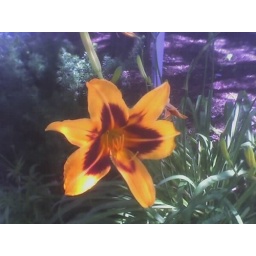
Taken outside office building on Oxford street in London ON, Canada